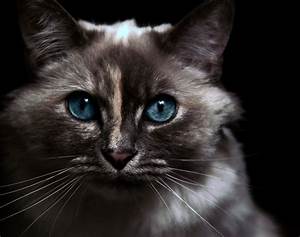
Label: cat